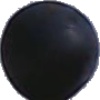
Label: Grape Blue 1